1987 Denver Broncos season

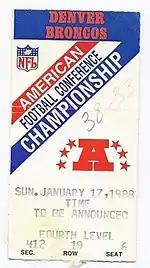
A ticket for the AFC Championship Game between the Browns and the Broncos.

The 1987 Denver Broncos season was the team's 28th year in professional football and its 18th with the National Football League (NFL). Games scheduled during the third week of the season were cancelled, and games played from weeks 4 to 6 were played with replacement teams. The Broncos finished first in the AFC West, and were AFC champions for the second straight year. Quarterback John Elway was voted league MVP for 1987. The Broncos reached the Super Bowl for the second consecutive season, but lost for the second straight time, 42–10 to the Washington Redskins.